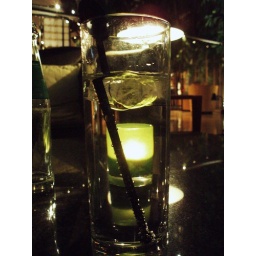
candle in a glass